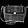
Label: Bag